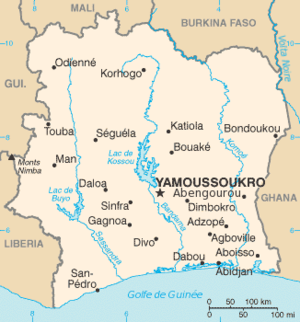
Elfenbenskysten / Demografi
Kort over Elfenbenskysten.
Elfenbenskysten er en republik i den vestlige del af Afrika med et areal på 322.460 km². Landets højeste punkt er Nimba på 1.752 meter. Elfenbenskysten blev uafhængigt fra Frankrig den 7. august 1960.